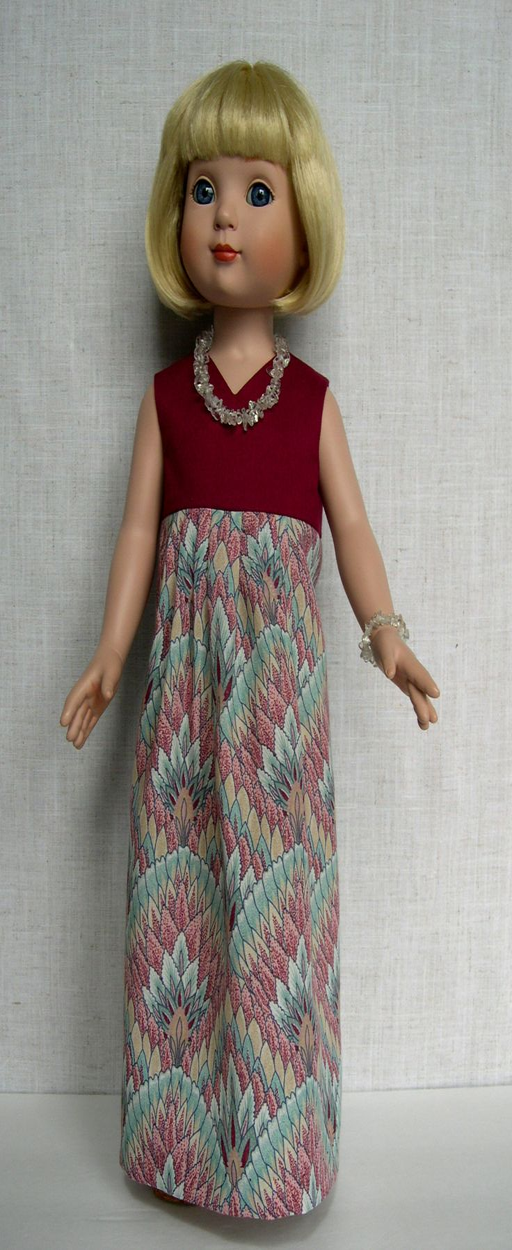
inch outfit made to fit 18 slim bodied dolls such as doll is modeling a maxi dress